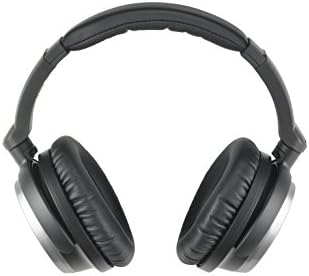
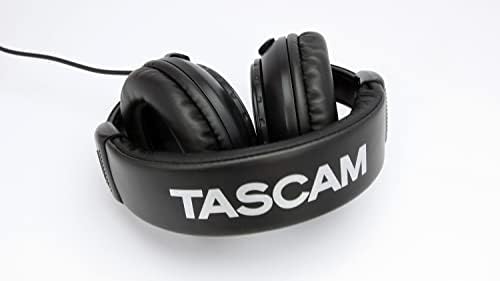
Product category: headphones
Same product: no